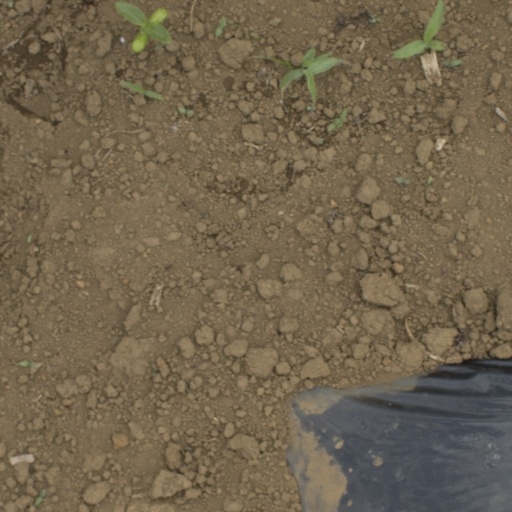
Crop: Jerusalem artichoke